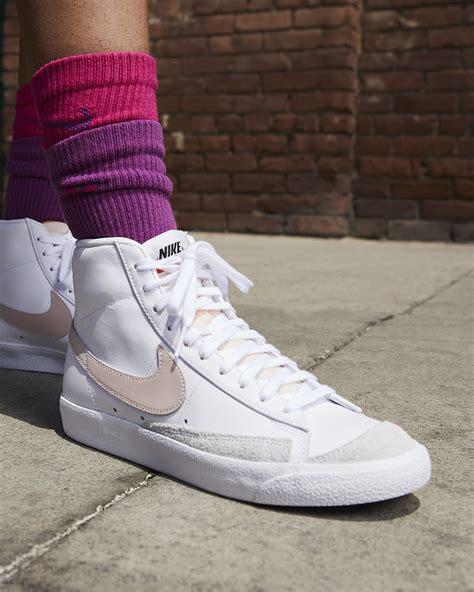
Brand: Nike
Model: Blazer